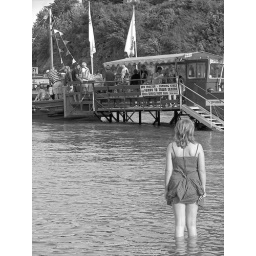
I wish I could bring back her red dress as the only colour in the shot